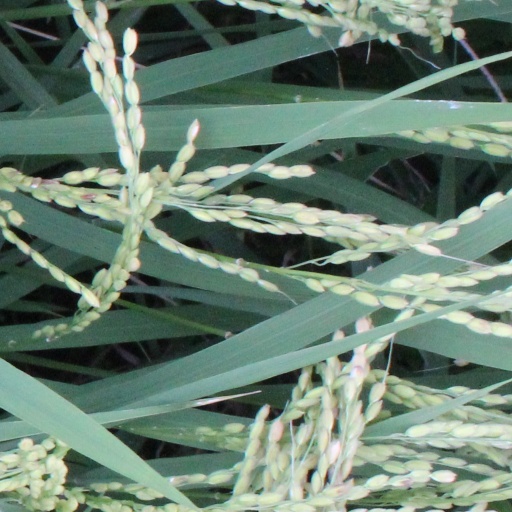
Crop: rice